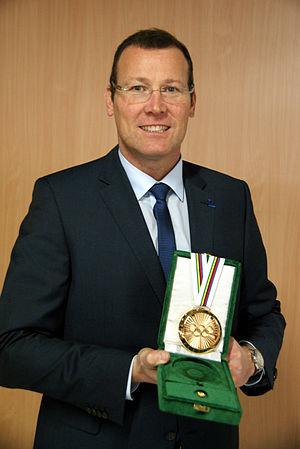
Distinction Eric Monin
La médaille Pierre-de-Coubertin est un prix qui est donné par le Comité international olympique aux athlètes ayant démontré un vrai esprit sportif lors des Jeux olympiques. La récompense a été inaugurée en 1964 et est nommée ainsi en l'honneur du baron Pierre de Coubertin, fondateur du Comité international olympique.